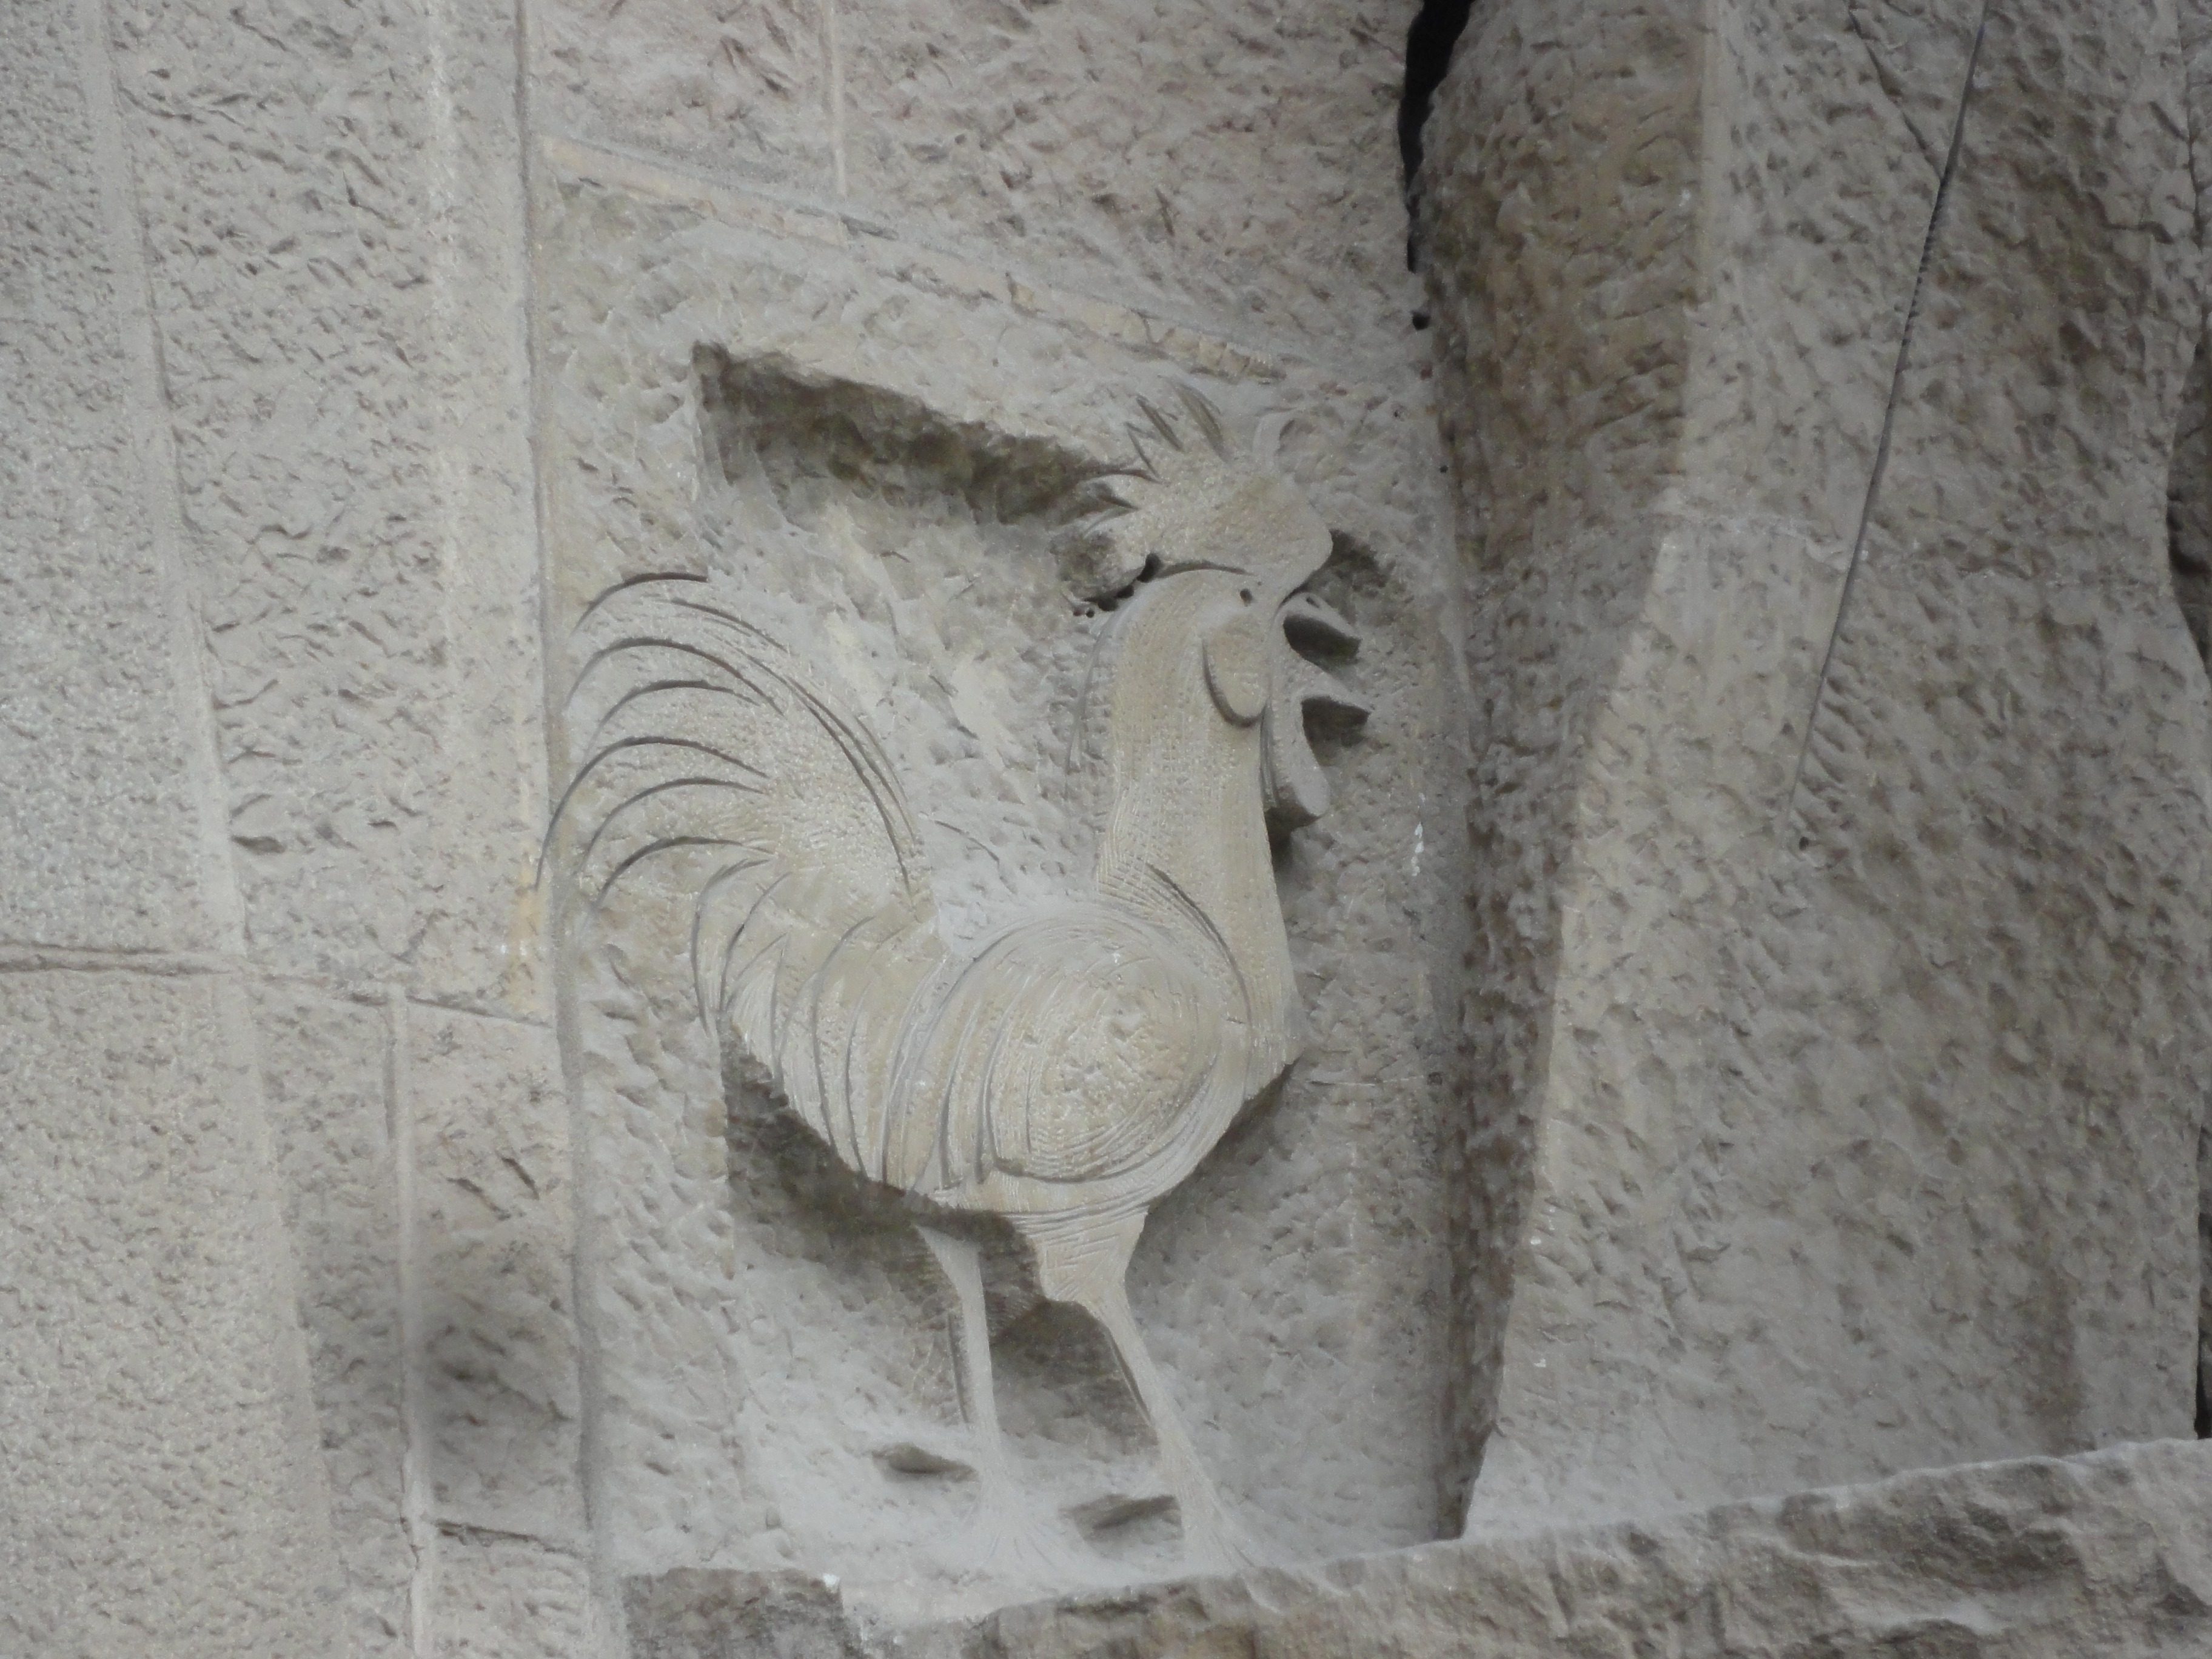
rock, wall, monument, statue, cock, sculpture, art, drawing, temple, gaudi, carving, relief, plaster, sagrada familia, stone carving, ancient history